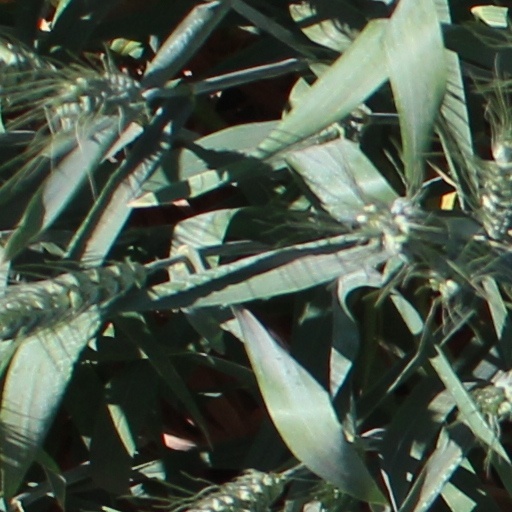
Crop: wheat